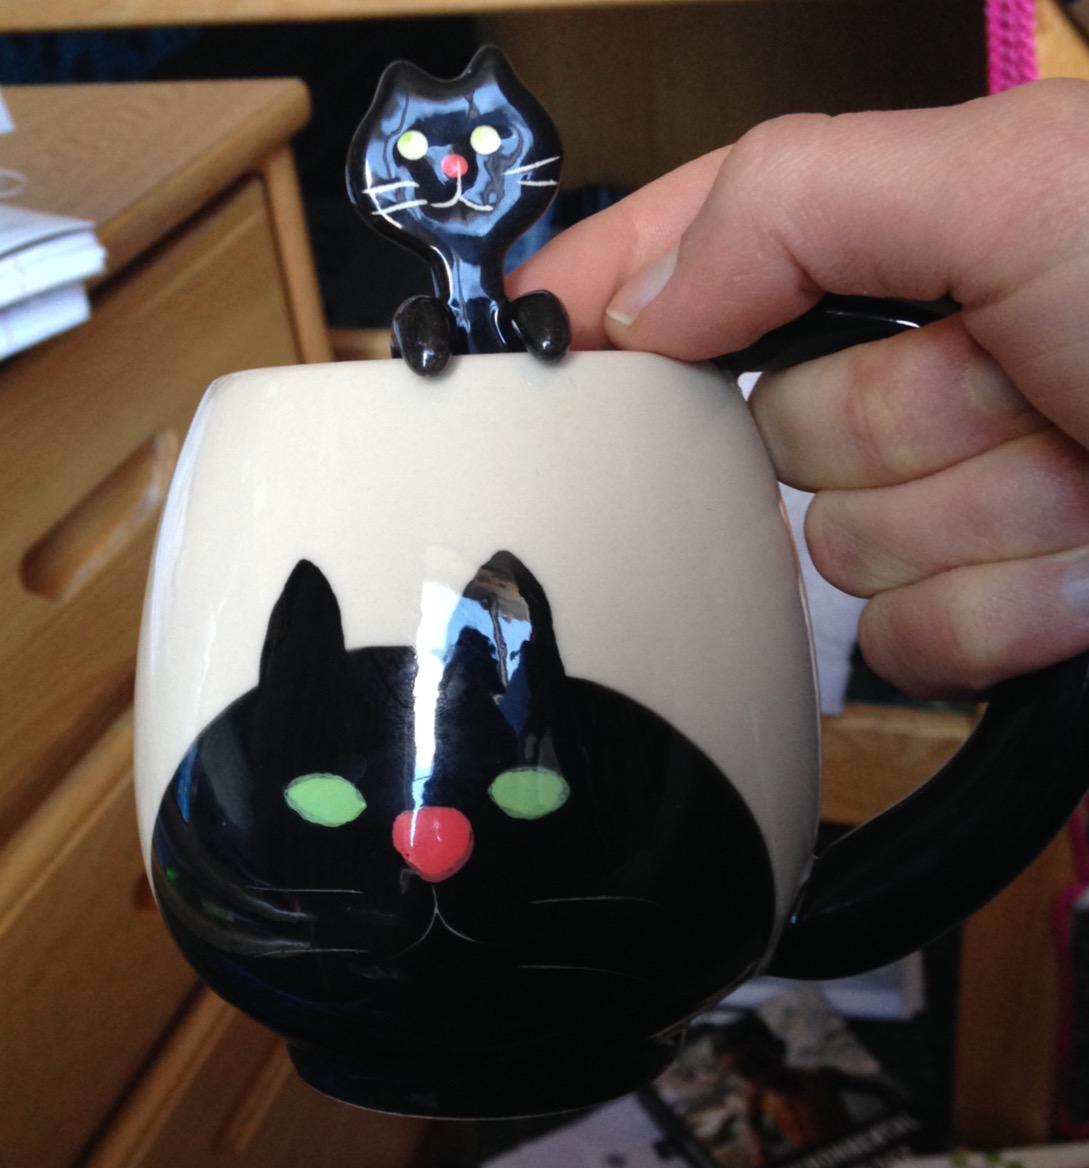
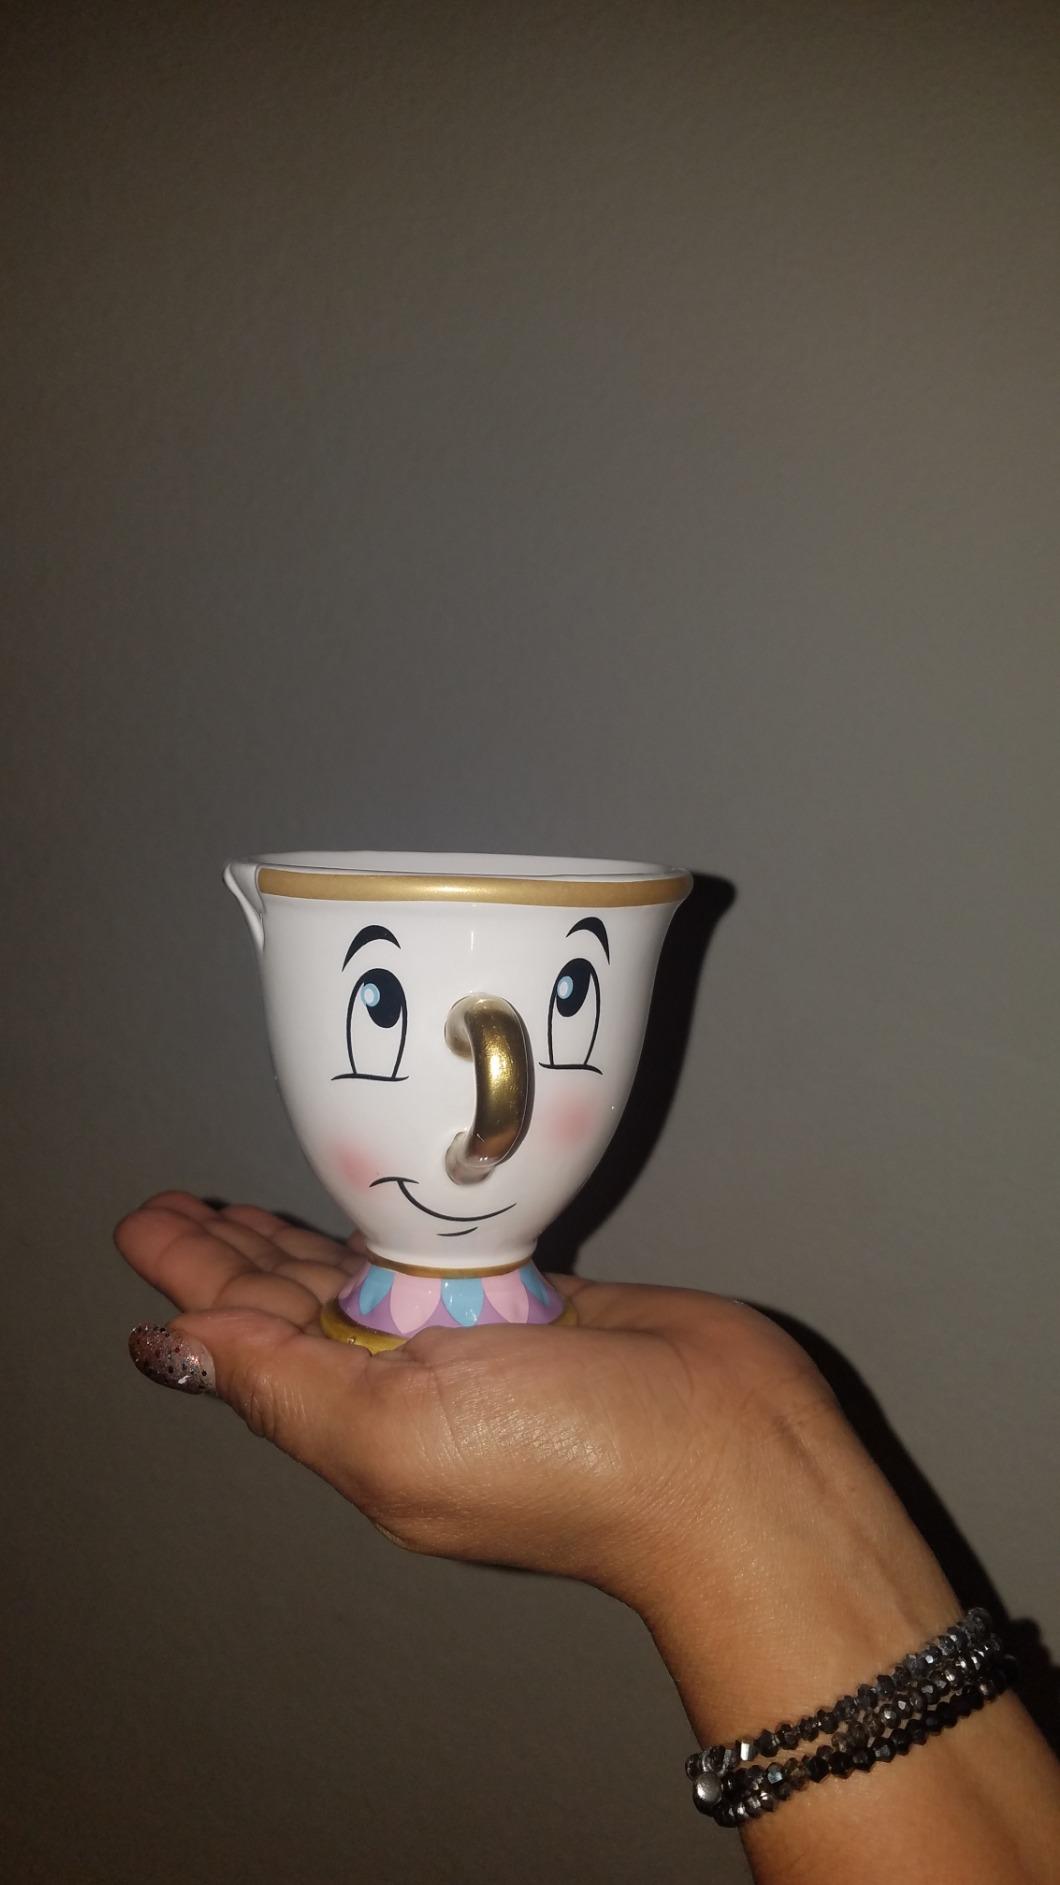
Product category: items_mug
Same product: no